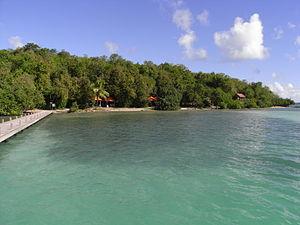
L'Îlet Madame situé dans le Havre du Robert en Martinique (France).
Le parc naturel marin de Martinique est un parc naturel marin situé autour de l'île française de Martinique. Créé début 2017, il est le 10ᵉ parc naturel marin et recouvre la totalité de la zone économique exclusive de l'ile. Il a un triple objectif : Améliorer la connaissance du milieu et de sa biodiversité, la protection de la nature et la soutenabilité de activités dans la zone protégée.
Le Robert est une commune française, située dans l'archipel des Petites Antilles en Martinique. Le Robert est, par sa population, la troisième ville de la Martinique après Fort-de-France et Le Lamentin. Elle compte, en 2012, 23 715 habitants. Ses habitants sont appelés les Robertins. Comme pour de nombreuses communes de Martinique l'article « Le » est fréquemment omis sur les panneaux routiers. Le quartier du Vert-Pré, 6 000 habitants, situé sur les hauteurs du Robert est un important hameau de la commune.
L'îlet Madame est un des îlets du Robert sur la côte Atlantique de la Martinique.
Les Îlets du Robert sont un petit archipel composé d'îlets inhabités de Martinique appartenant administrativement à Le Robert.